London Trained Bands

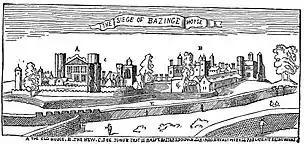
The Siege of Basing House by Wenceslaus Hollar.

The Royalists were in a good position, but the Parliamentarians moved before dawn on 20 September, crossed the valley separating the armies, and Skippon's and Lord Robartes' brigades with two light guns were deployed on Round Hill at the edge of the plateau before the Royalists became aware of them. The First Battle of Newbury began about 07.00 with Royalist infantry and cavalry attacks through the fields against Round Hill. These had almost pushed the Parliamentary infantry off the hill when Skippon deployed his reserve, the City Brigade. The Blue Auxiliaries stabilised Robartes' line, which was in a musketry fight in the hedgerows, while the other Auxiliaries drove back the Royalist cavalry with their pikes, encouraged by Essex in person. Skippon then brought up the heavier artillery, whose emplacement was covered by the Red and Blue Regiments drawn up in the open on Wash Common. These two units came under fire from the Royalist guns and renewed attacks by Rupert's cavalry, but despite heavy casualties they held their positions until their own guns were in action. The City Brigade had some 300 wounded, with many killed (60–70 in the Red Regiment alone, including Lt-Col William Tucker commanding the regiment).